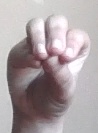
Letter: ha